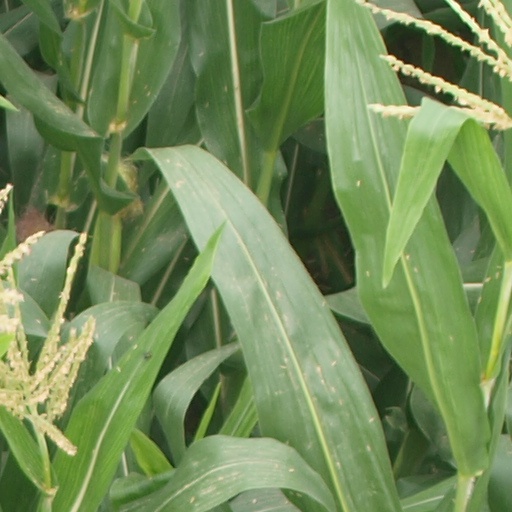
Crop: maize; corn